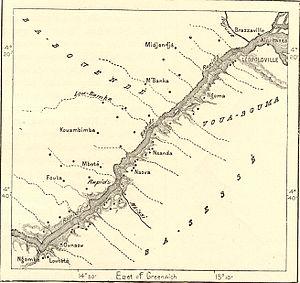
Chutes Livingstone, rio Congo (c. 1890).